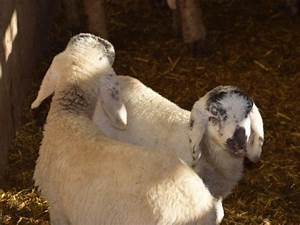
Label: pecora